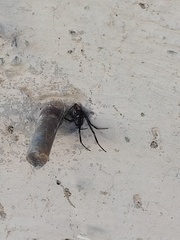
Species: Lactrodectus_hesperus